Turnbull government

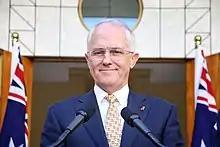
Prime Minister Malcolm Turnbull in March 2016

Turnbull confirmed that his government would keep the emissions reductions targets set by the Abbott government. Under Turnbull, the Australian Renewable Energy Agency and Clean Energy Finance Corporation were transferred to the responsibility of the Department of Environment, which was seen as a sign that the agencies were going to be retained. Australia attended the 2015 United Nations Climate Change Conference and adopted the Paris Agreement. The agreement includes a review of emission reduction targets every 5 years from 2020.